Types of chocolate

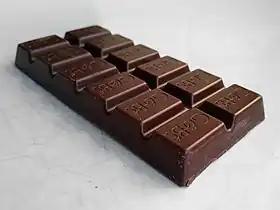
Dark chocolate bar

Dark chocolate, also called plain chocolate, is produced using only cocoa butter, with no milk fat included. It is made from chocolate liquor to which some sugar, more cocoa butter and vanilla are added. Dark chocolate can be eaten as is, or used in cooking, for which thicker baking bars, usually with high cocoa percentages ranging from 70% to 100%, are sold. A higher amount of cocoa solids indicates more bitterness. Many brands display the cocoa percentage on their packaging.